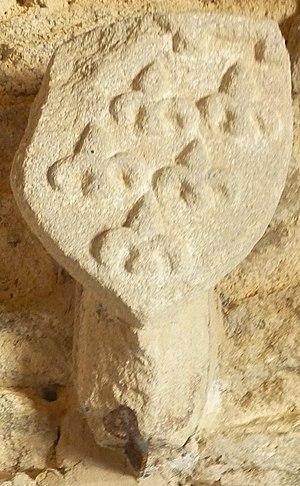
Blason de la famille de Marhallac'h (Maison du sacristain, chapelle de Languivoa à Plonéour-Lanvern)
Plonéour-Lanvern est une commune du département du Finistère, dans la région Bretagne, en France. C'est la commune la plus étendue du pays Bigouden. Elle se situe sur la côte Atlantique, le long de la Baie d'Audierne, et à 15 km de Quimper. C'est une commune animée et passante car elle est considérée comme "le carrefour du Pays Bigouden".